William Buckingham (publisher)

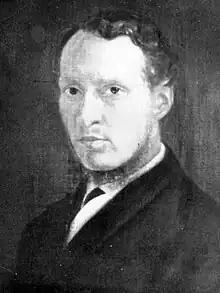
William Buckingham

William Buckingham (December 3, 1832 – June 11, 1915) was a Canadian newspaper publisher, author and politician.